Plectania nannfeldtii

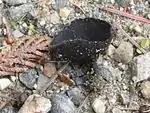
Fruit bodies grow on rotting wood.

The fruit body is shallowly cup- or goblet-shaped and may be up to in diameter. The edges of the cup are somewhat wavy, and remain curled inward until they flare out when they are very old. The external surface is covered with delicate blackish-brown hairs, while the color of the surface underneath is also brownish-black. The surface wrinkles when the fruit body is dry. The internal, convex surface of the cup contains the spore-producing tissue layer known as the hymenium; it is black. The stem is thin and may be up to long with a diameter of 2–3 mm, tapering towards the base. Like the fruit body, it is covered in delicate brownish-black hairs, and it is similar in color to the outer surface of the cup. The dense, coarse mycelium at the base of the stem is black. The flesh is thin and blackish-gray.